Bentley Wood

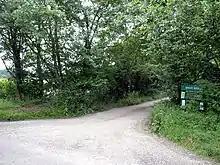
Entrance to Bentley Wood

Bentley Wood, together with the adjacent Blackmoor Copse, form one of the largest contiguous areas of woodland in Wiltshire, England. The wood is about east of Salisbury, north of the village of West Dean, and is largely within West Dean parish.